Economy of Bolivia

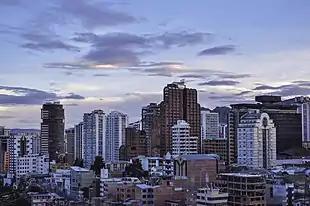
La Paz, the capital of Bolivia

The economy of Bolivia is the 89th-largest in the world in nominal terms and the 90th-largest in purchasing power parity. Bolivia is classified by the World Bank to be a lower middle income country. With a Human Development Index of 0.703, it is ranked 114th (high human development). Driven largely by its natural resources, Bolivia has become a region leader in measures of economic growth, fiscal stability and foreign reserves, although it remains a historically poor country.